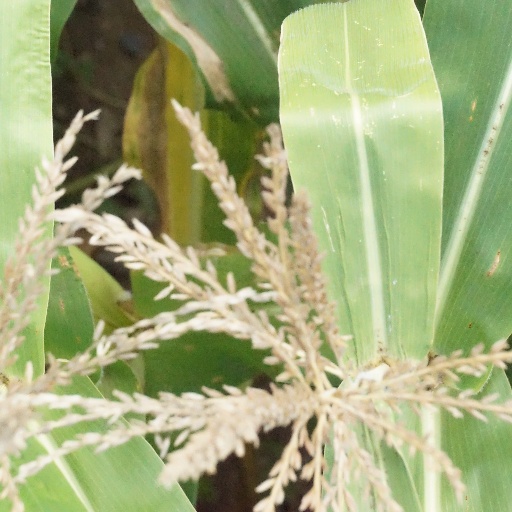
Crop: maize; corn